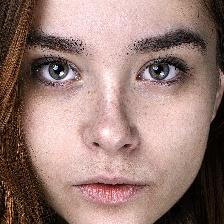
Label: faces